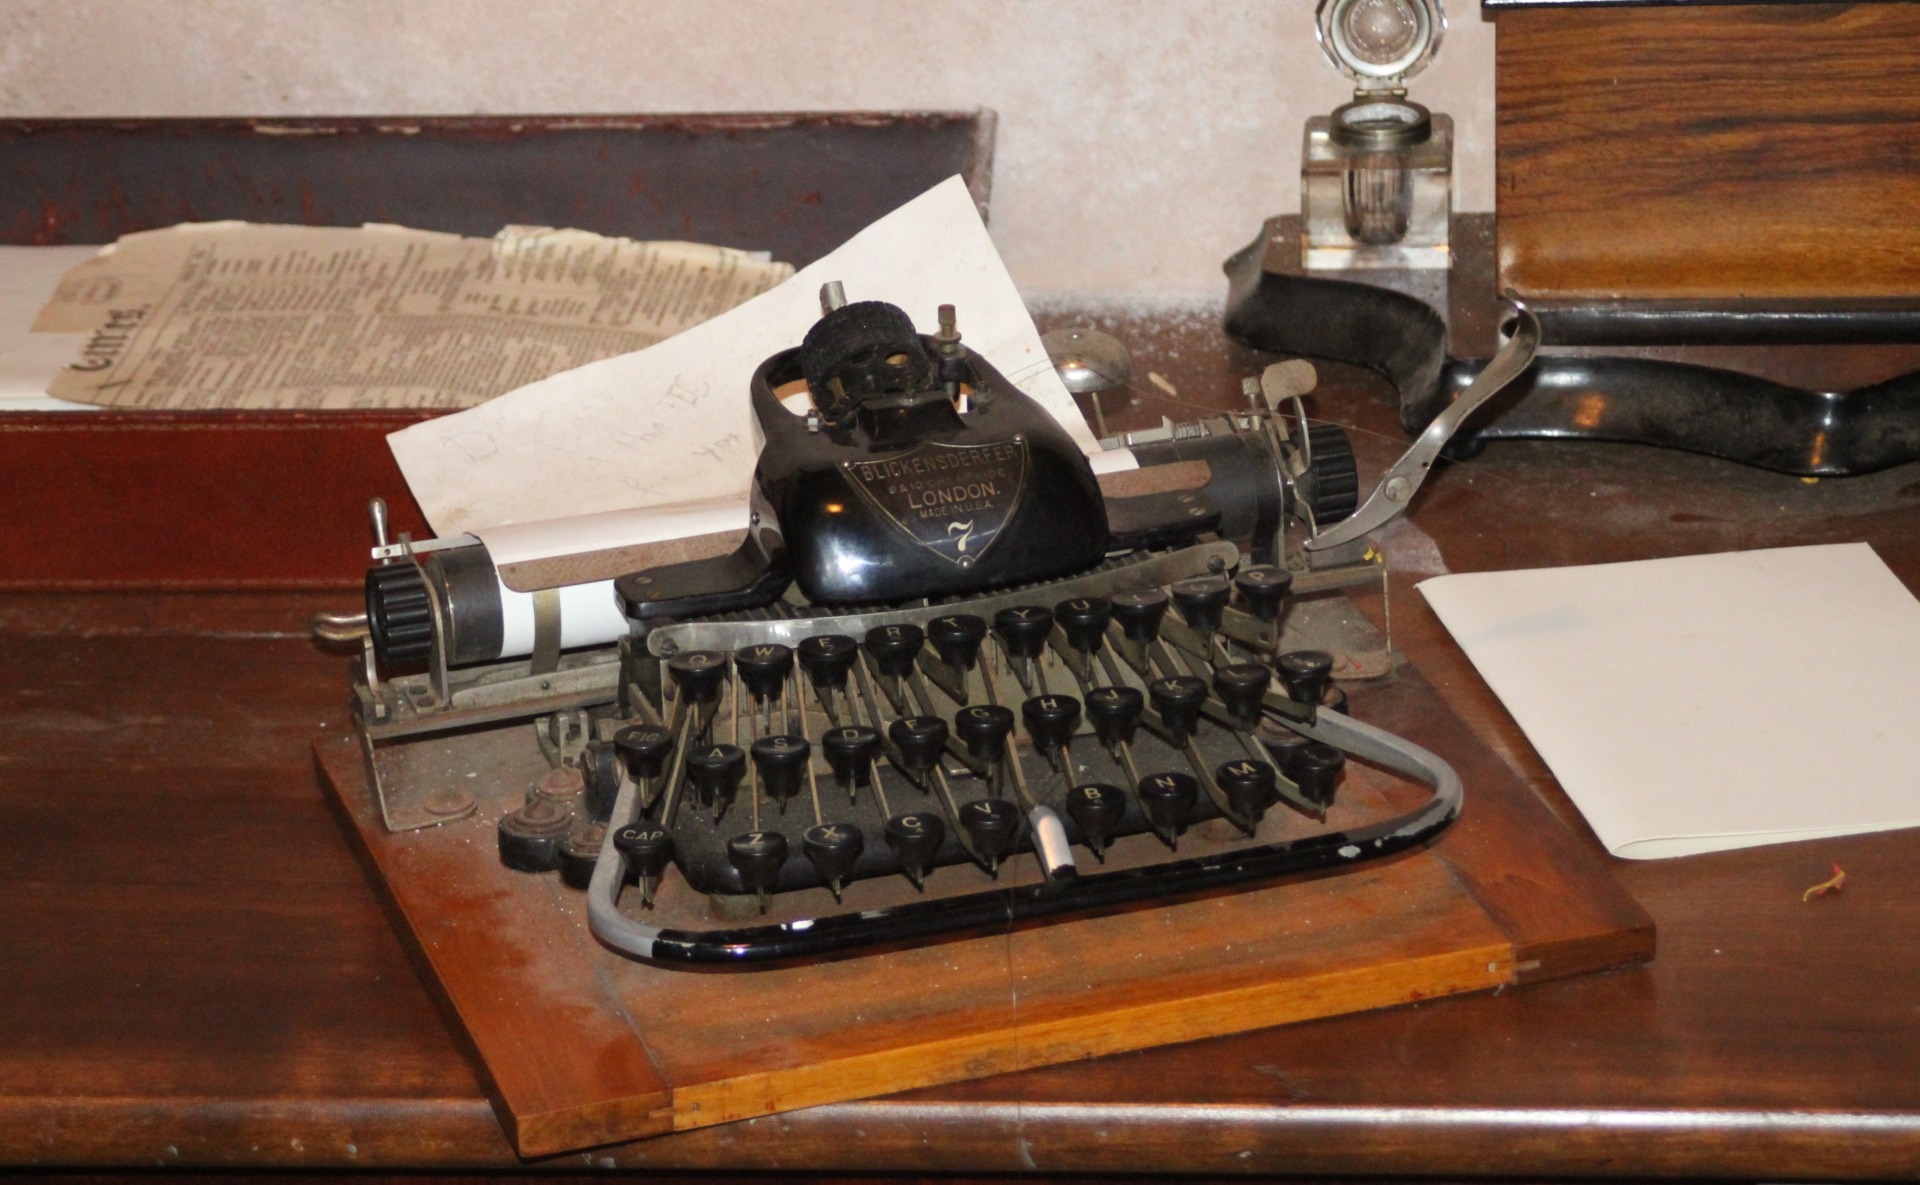
typing, keyboard, antique, old, typewriter, equipment, metal, office, communication, machine, nostalgia, writer, write, type, keys, original, early, obsolete, old fashioned, firearm, office equipment